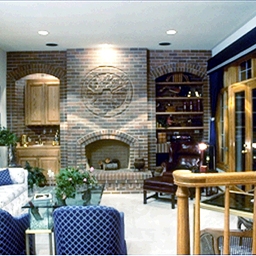
Room type: livingroom